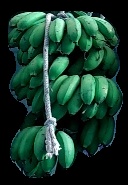
Variety: rasbale
Grade: grade2